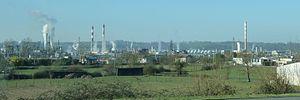
Usine d'extraction de produits pétroliers de Lacq, département 64, France
Le piémont pyrénéen, ou piedmont pyrénéen, correspond à la zone de piémont des Pyrénées, tant côté nord en France que côté sud en Espagne. Il désigne une zone de relief de basses montagnes ou de collines, relativement peu accidentée, et constituée en surface de déjections détritiques ou minérales dues à l'érosion de part et d'autre de la chaîne des Pyrénées qui s'étale suivant un axe longitudinal.
Le gisement de gaz de Lacq est le plus grand gisement de gaz naturel de France, appartenant géologiquement au Bassin aquitain. Situé dans le département des Pyrénées-Atlantiques, il a été découvert en 1951 et a contribué à alimenter le réseau de gaz naturel du pays de 1957 à 2013. Sa mise en production représentait d'énormes difficultés techniques pour l'époque, du fait de la profondeur du gisement mais surtout à cause de l'importante teneur en sulfure d'hydrogène, un gaz corrosif et toxique.
Lacq est une commune française, située dans le département des Pyrénées-Atlantiques en région Nouvelle-Aquitaine.